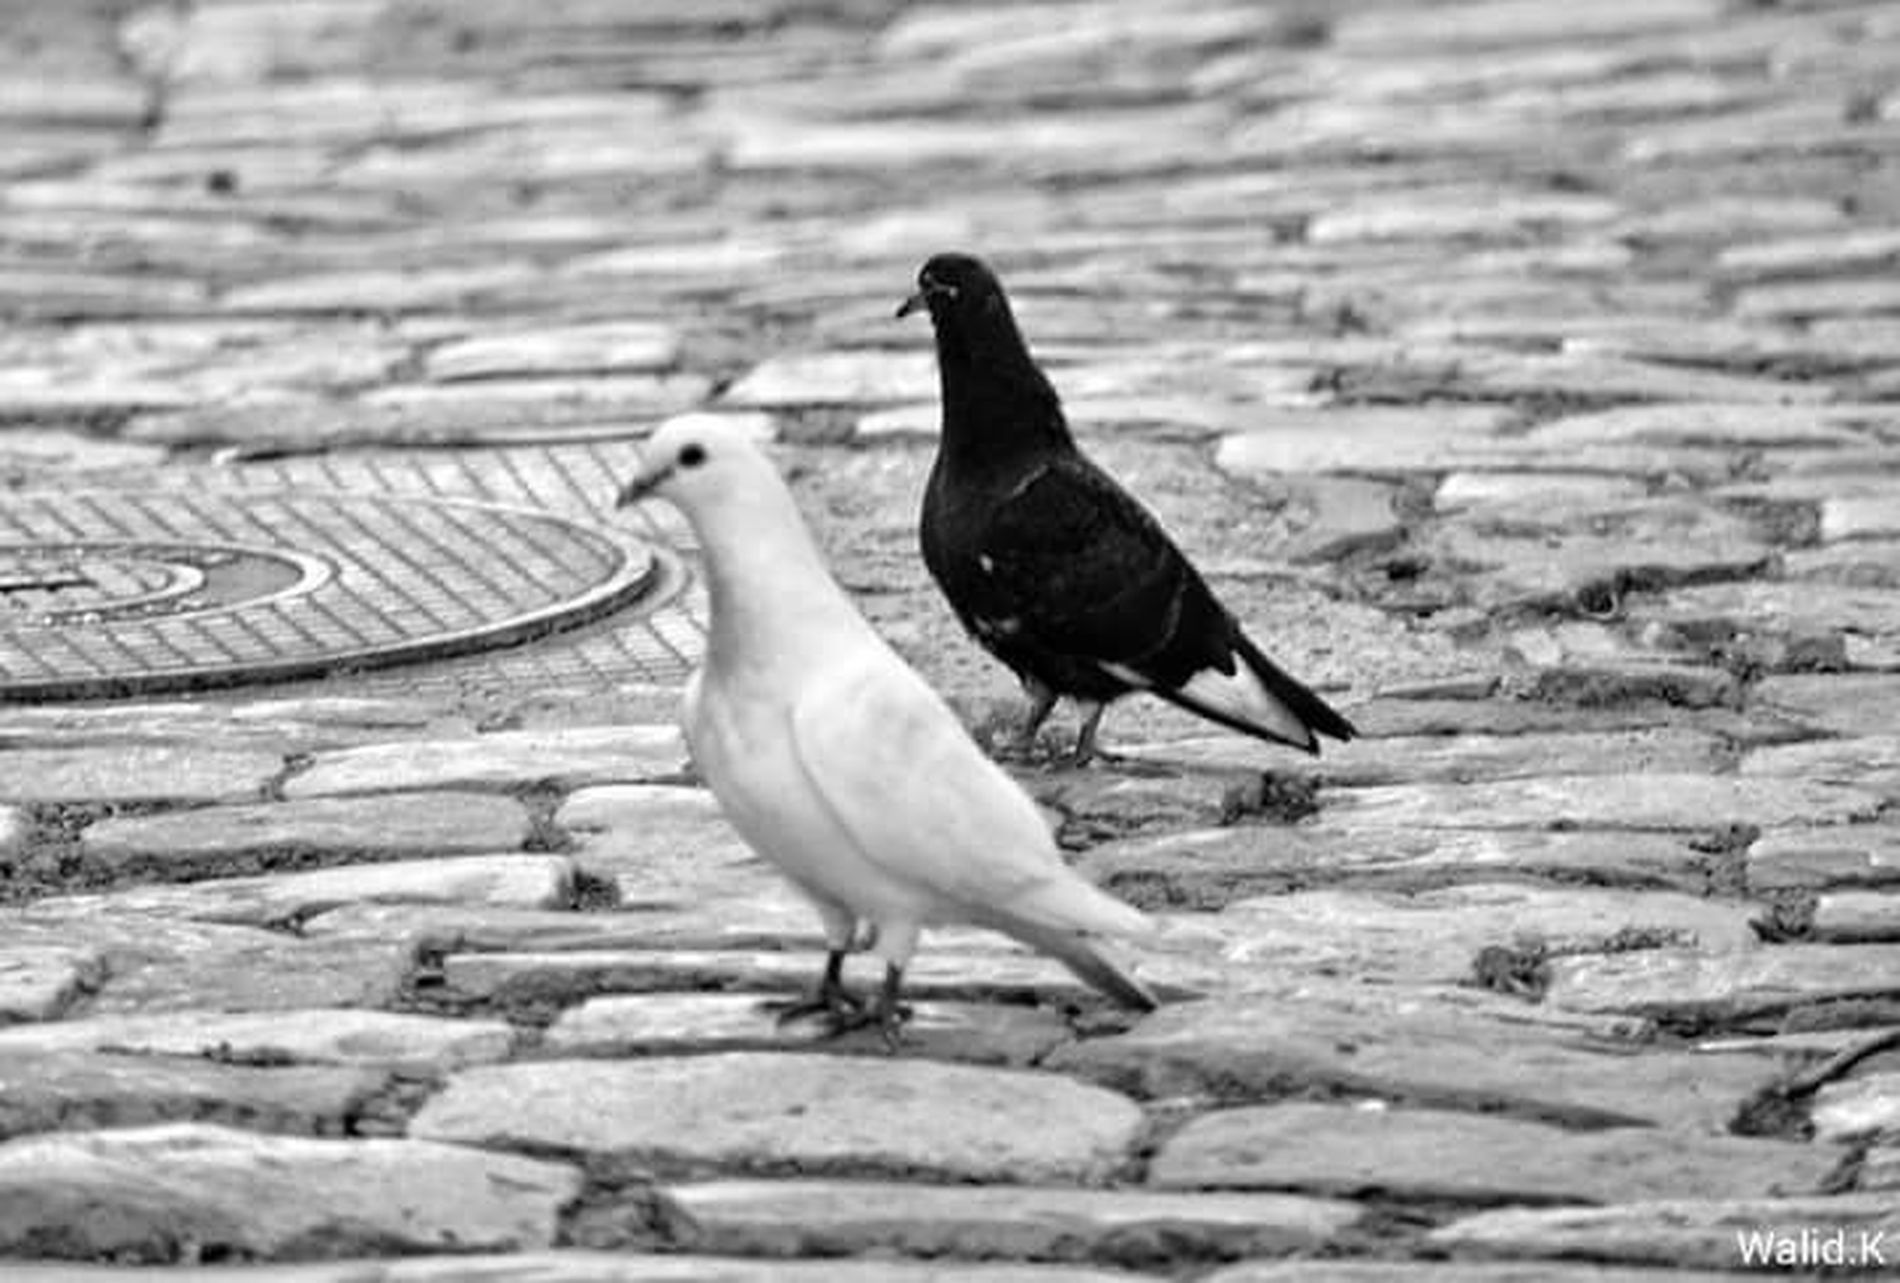
Two-tone Pigeons.
This is a black and white photo showing Two pigeon. One pigeon is white, and the other is black. The photo has a simple and peaceful feeling, The name "Walid.K" is written in the bottom-right corner, likely the photographer's signature.
The image shows two pigeons, one white and one black, standing on an old Floor, The lighting is natural and soft. It looks like the photo was taken during the day maybe in cloudy day, The photo is taken from a low angle  close to the ground which a calm, quite atmosphere. The name "Walid.K" is written in the bottom-right corner, likely the photographer's signature.
Labels: Path, Animal, Bird, Pigeon, Dove, Road, Text, Floor, Ground, Pigeons, Watermark